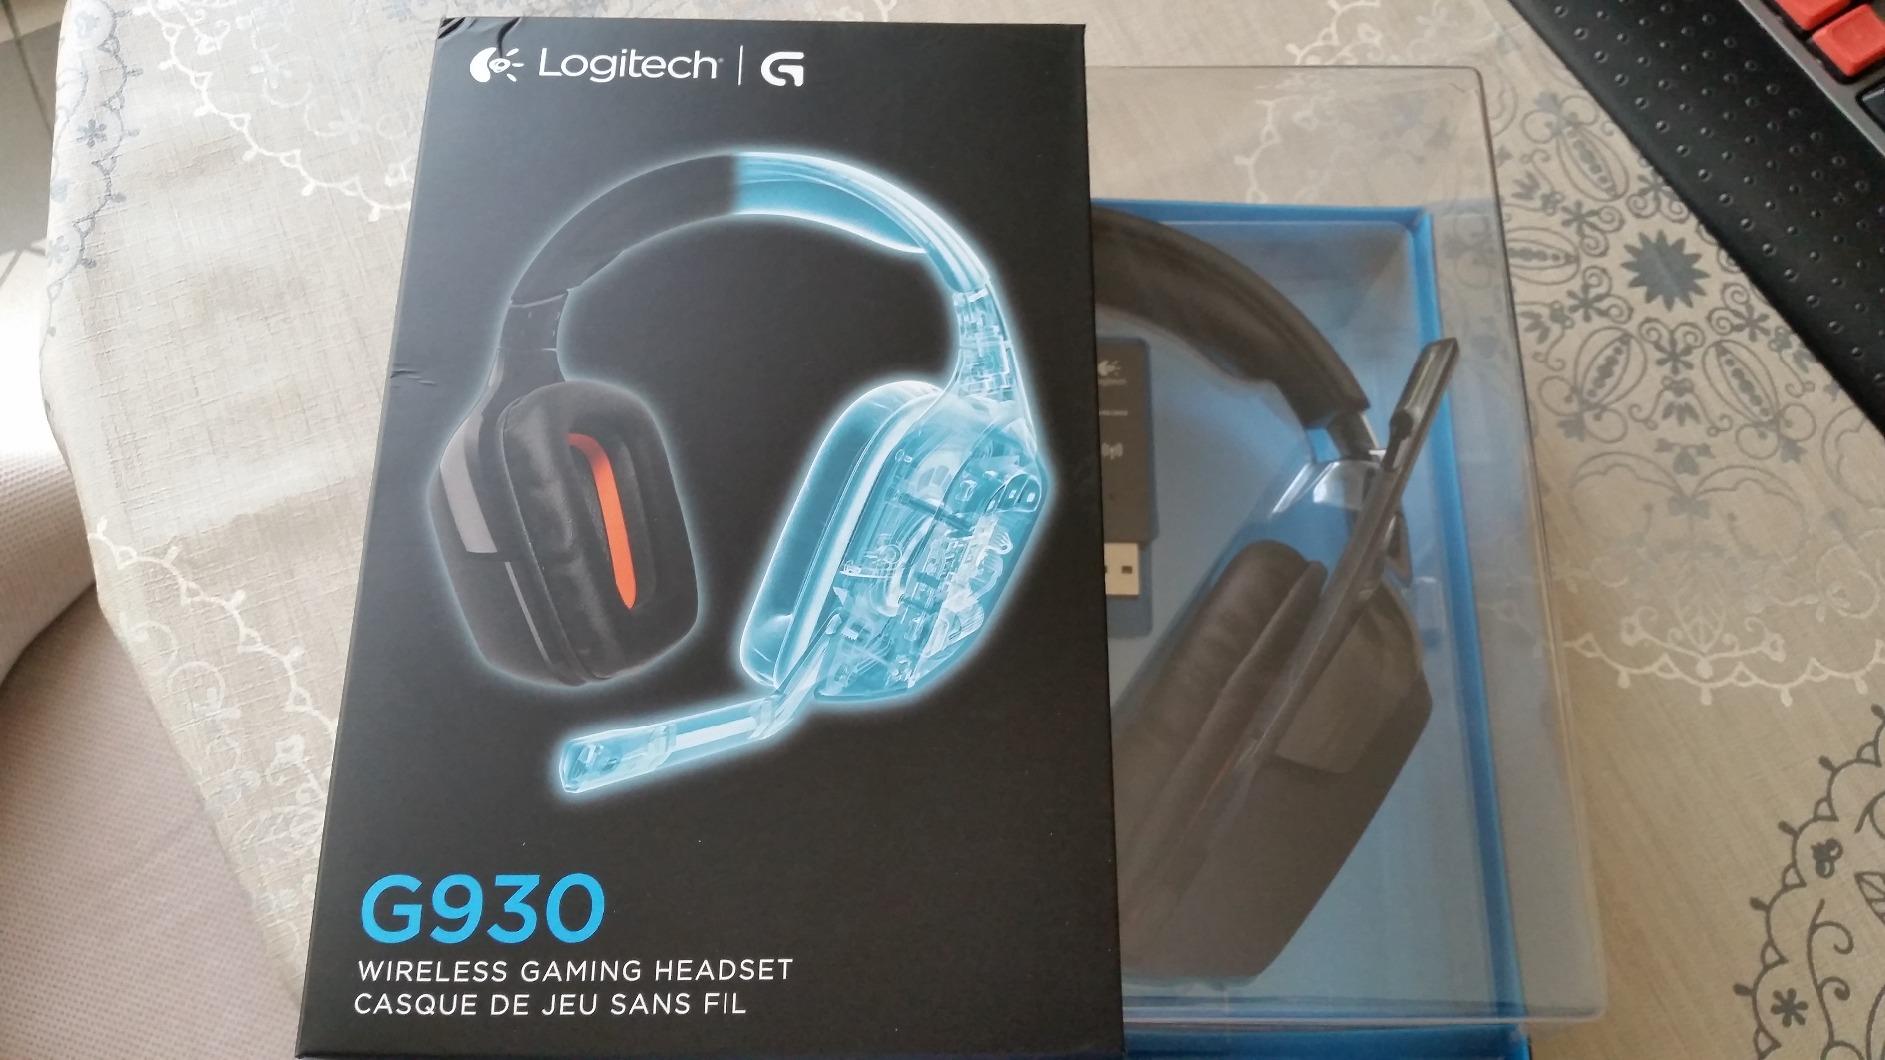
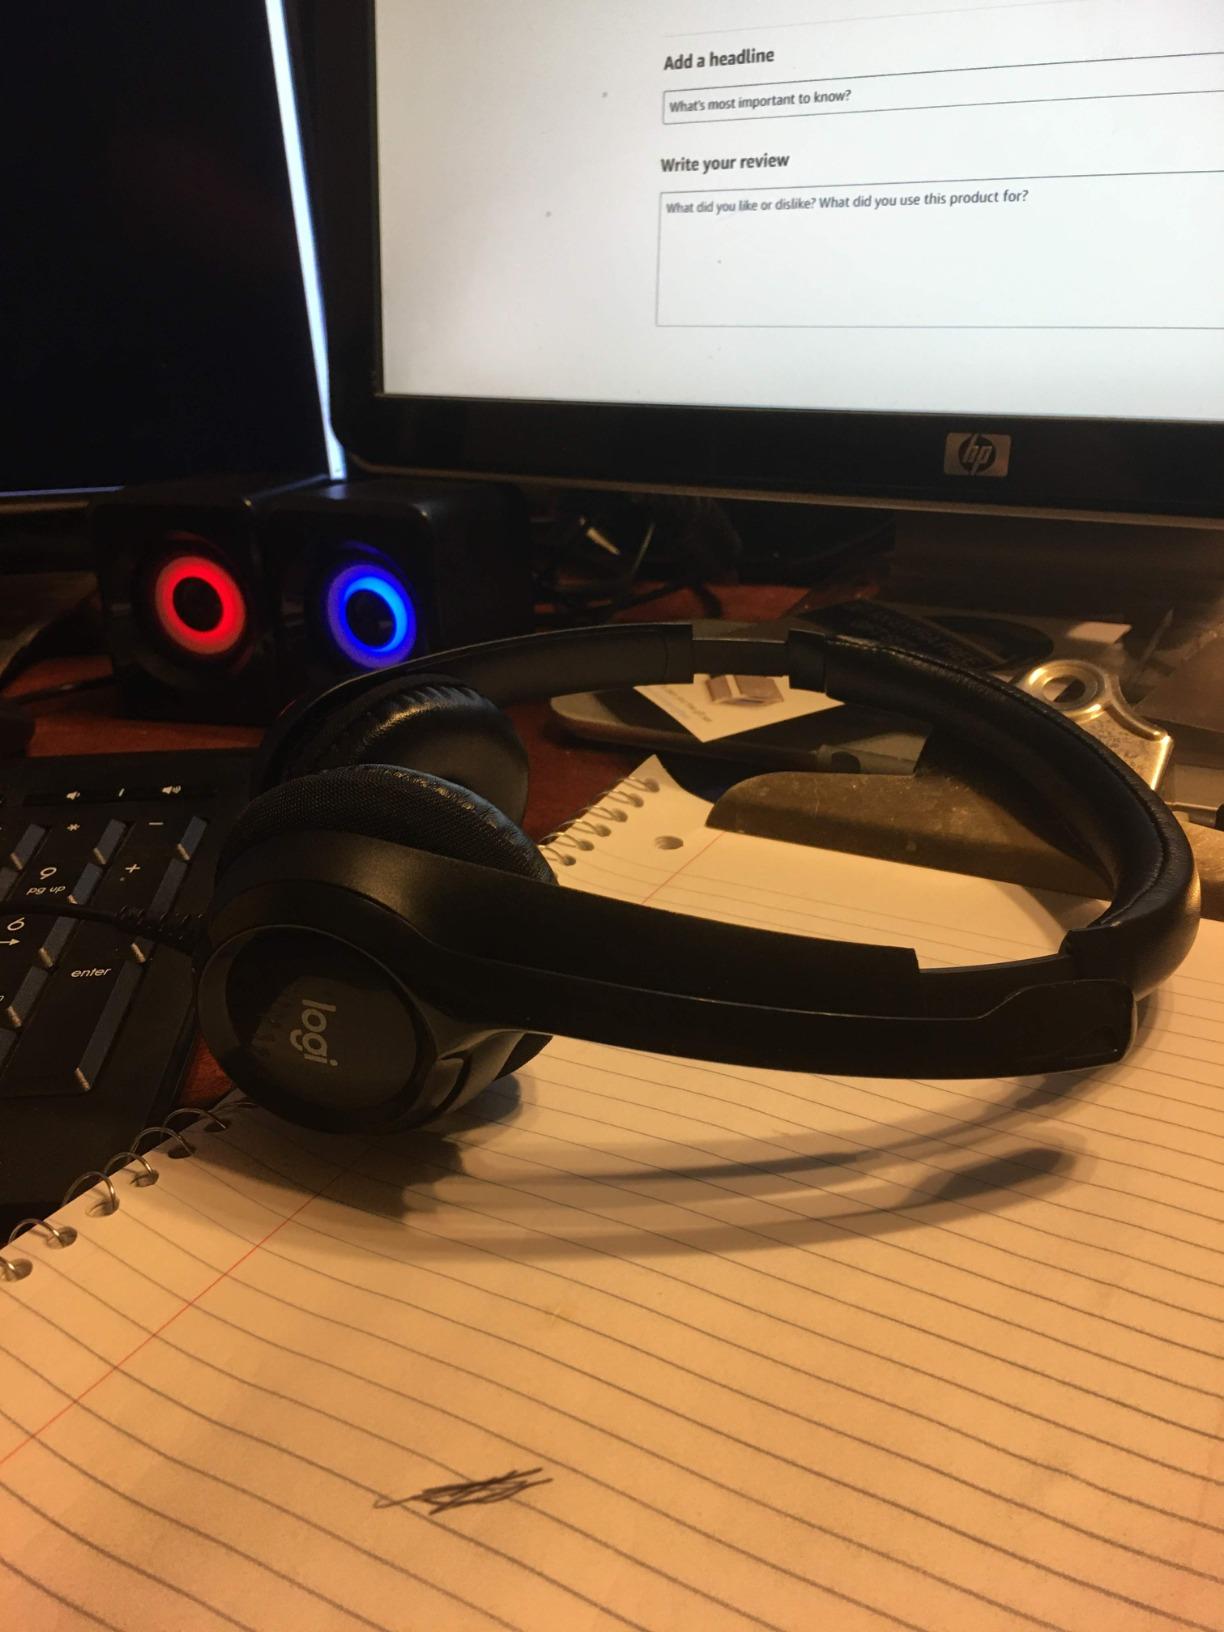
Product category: headphones
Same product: no